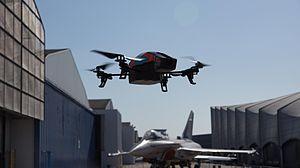
Les drones sont des aéronefs sans pilote dont le pilotage est automatique ou télécommandé, à usage civil ou au profit des forces armées ou de sécurité — police, douane — d'un État. En fonction des capacités recherchées, leur masse varie de quelques grammes à plusieurs tonnes, et leur autonomie peut atteindre plusieurs dizaines d'heures.
Un quadrirotor est un giravion, un aéronef à voilure tournante comportant quatre rotors pour assurer sa portance. Les rotors sont généralement placés aux extrémités d'une croix. Afin d'éviter à l'appareil de tourner sur lui-même sur son axe de lacet, il est nécessaire que deux hélices tournent dans un sens et les deux autres dans l'autre sens. Pour pouvoir diriger l'appareil, il est nécessaire que chaque couple d'hélices tournant dans le même sens soit placé aux extrémités opposées d'une branche de la croix sur un châssis en « X » ou un châssis en « + ».